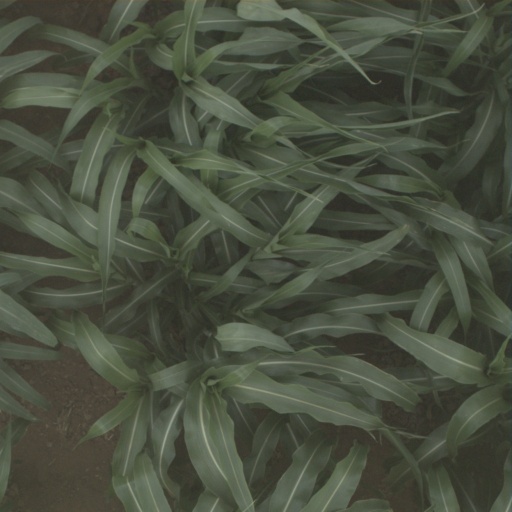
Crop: sorghum